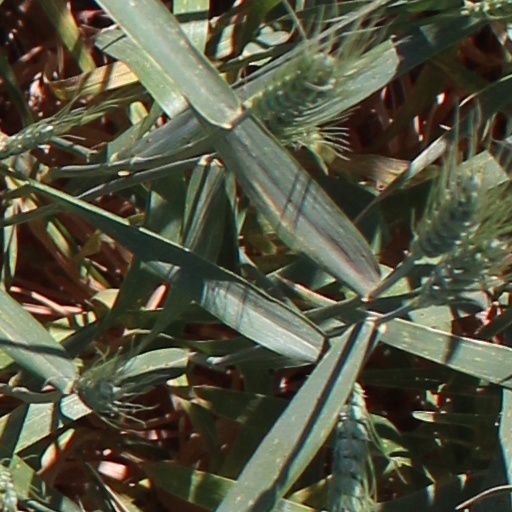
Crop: wheat